Lycidas

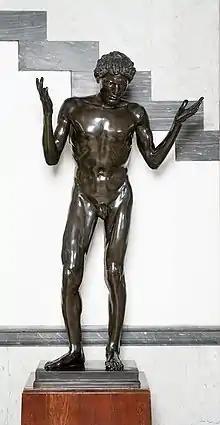
"Lycidas" by James Havard Thomas, bronze cast in collections of Aberdeen Art Gallery and Tate Britain

"Lycidas" is a poem by John Milton, written in 1637 as a pastoral elegy. It first appeared in a 1638 collection of elegies, "Justa Edouardo King Naufrago", dedicated to the memory of Edward King, a friend of Milton at Cambridge who drowned when his ship sank in the Irish Sea off the coast of Wales in August 1637. The poem is 193 lines in length and is irregularly rhymed. Many of the other poems in the compilation are in Greek and Latin, but "Lycidas" is one of the poems written in English. Milton republished the poem in 1645.